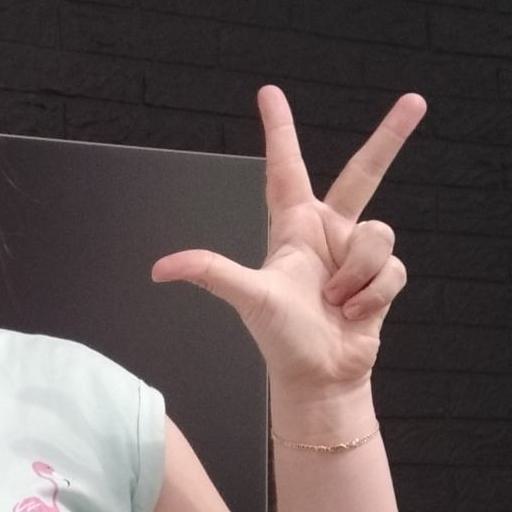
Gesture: three2